Isaiah Fawkes Everhart

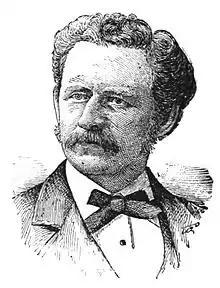

Isaiah Fawkes Everhart (January 22, 1840 – May 26, 1911) was an American physician and naturalist who founded the Everhart Museum in Scranton, Pennsylvania.